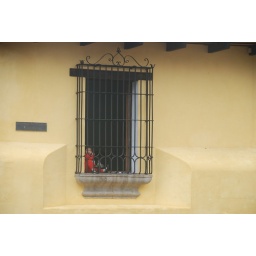
Girl sitting in the window of a home in Antigua, Guatemala.